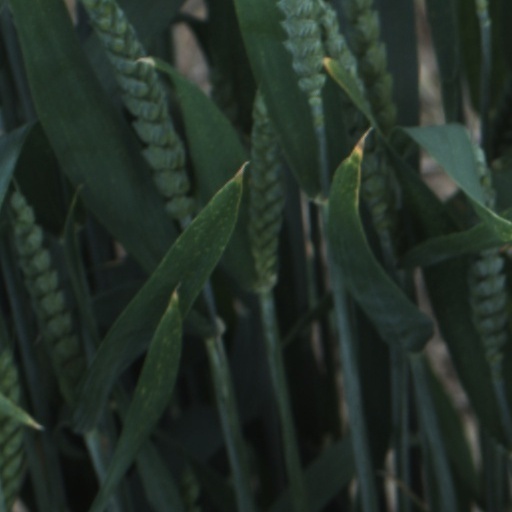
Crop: wheat